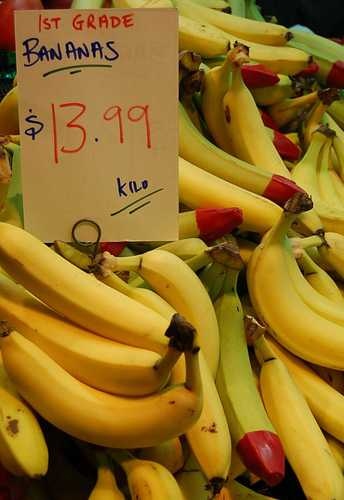
Label: Banana